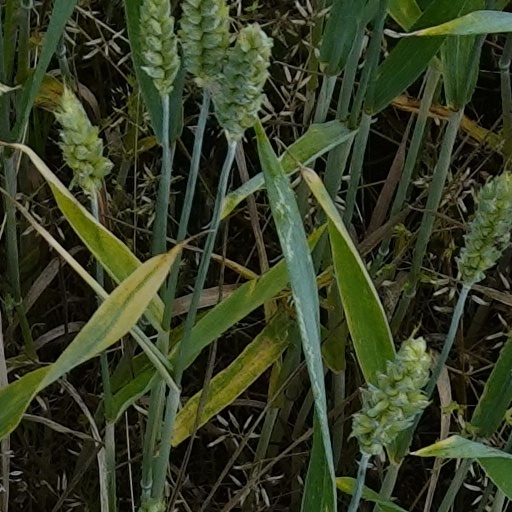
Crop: wheat